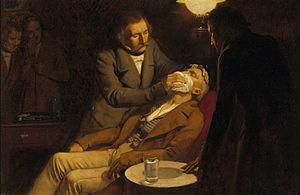
William Thomas Green Morton est un dentiste et chirurgien américain, responsable de la première démonstration publique réussie des qualités de l'éther en tant qu'anesthésique par inhalation.
L’histoire de la médecine dentaire est une partie de l'histoire de la médecine, et l'étude des développements historiques de la médecine dentaire, y compris des biographies des personnes qui ont influencé la médecine dentaire de leur temps. Cette histoire s'étend très loin dans le passé. Ainsi, au Danemark, la preuve de l'ouverture d'une molaire remonte au néolithique. Le traitement conservatoire des dents chez les anciens paysans du Pakistan a pu être prouvé dans l'intervalle de 7 000 à 5 500 ans av. J.C, et ce avec l'intention de « réparer » les dents, et éventuellement même de combler les cavités. Depuis les Sumériens, on a cru jusqu'aux temps modernes qu'un ver dans la dent était responsable de la carie. Les premiers travaux sur la technique dentaire ont été faits au milieu du Iᵉʳ millénaire av. J.-C. par les Étrusques et les Phéniciens. L'influence des savants romains et grecs a été déterminante au Moyen Âge tant dans le monde chrétien que dans le monde arabe.